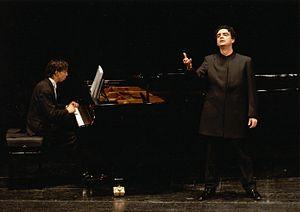
Rolando Villazón Mauleón, né le 22 février 1972 à Mexico, est un chanteur d'opéra franco-mexicain. Propulsé en haut de l'affiche après avoir chanté dans La traviata de Verdi à Salzbourg avec Anna Netrebko, Rolando Villazón est considéré comme l'un des grands ténors contemporains.